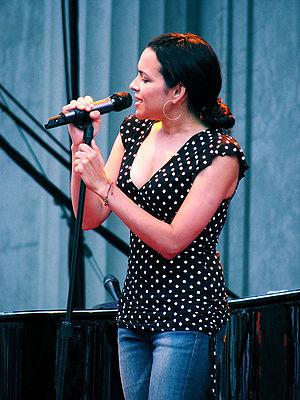
Norah Jones est une chanteuse, musicienne et actrice américaine née le 30 mars 1979 à New York sous le nom de Geetali Norah Jones-Shankar. Elle est l’une des filles du célèbre joueur de sitar indien Ravi Shankar, de la productrice américaine Sue Jones, et la demi-sœur de la joueuse de sitar Anoushka Shankar. Son œuvre est associée au courant du jazz vocal.
Le Grammy Award du meilleur nouvel artiste est un prix décerné depuis 1959 par la National Academy of Recording Arts and Sciences. Ce prix fait partie des quatre récompenses de la cérémonie des Grammy Awards à ne pas être restreintes à un genre musical donné, avec l'album de l'année, la chanson de l'année et l'enregistrement de l'année.